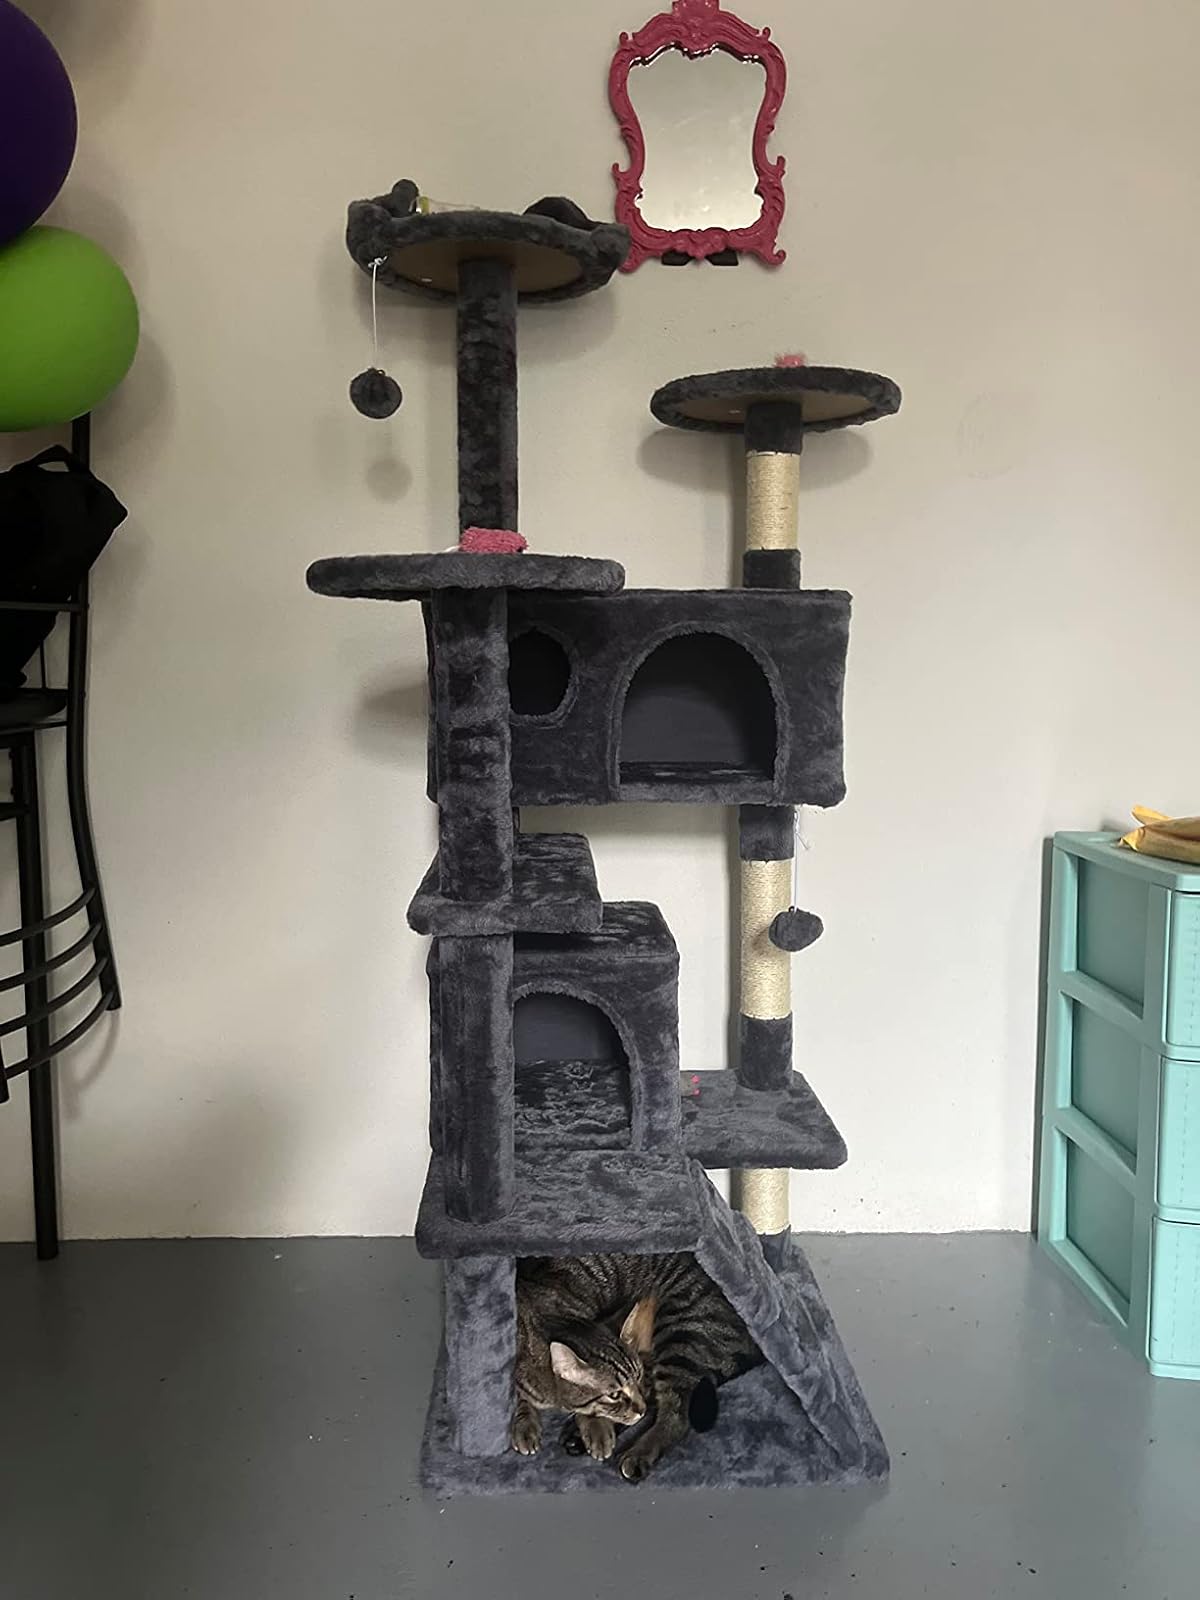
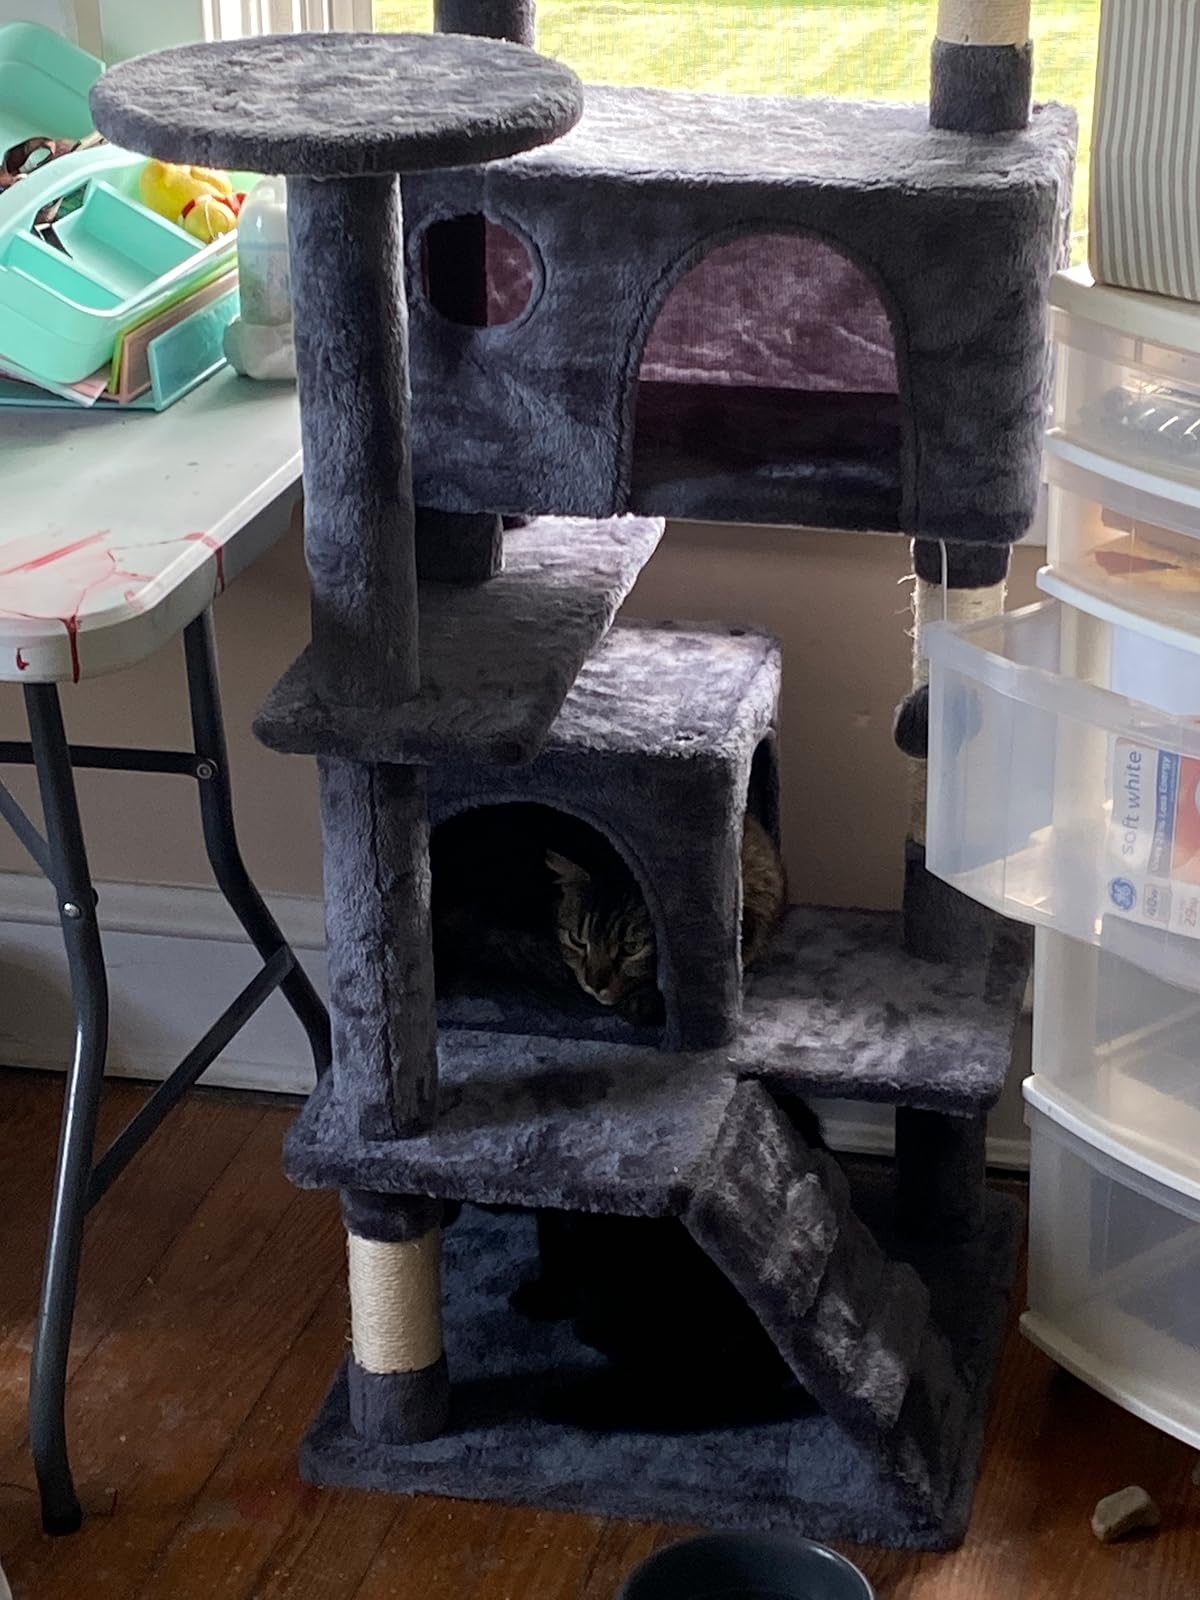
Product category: items_cat tree
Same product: yes